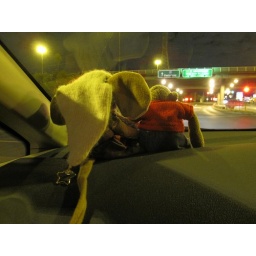
We have the best seat in the car for the trip home